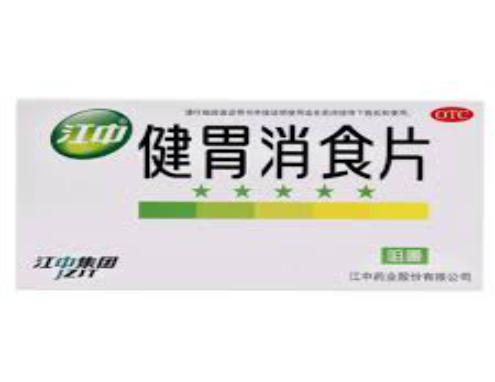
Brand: jiang zhong
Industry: Medical